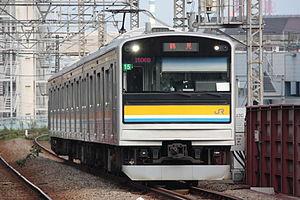
La ligne Tsurumi est une petite ligne ferroviaire du réseau JR East au Japon. Elle relie les gares de Tsurumi et Ōgimachi dans la préfecture de Kanagawa. La ligne comporte 2 embranchements qui permettent d'atteindre la gare d'Umi-Shibaura d'une part, et celle d'Ōkawa d'autre part.